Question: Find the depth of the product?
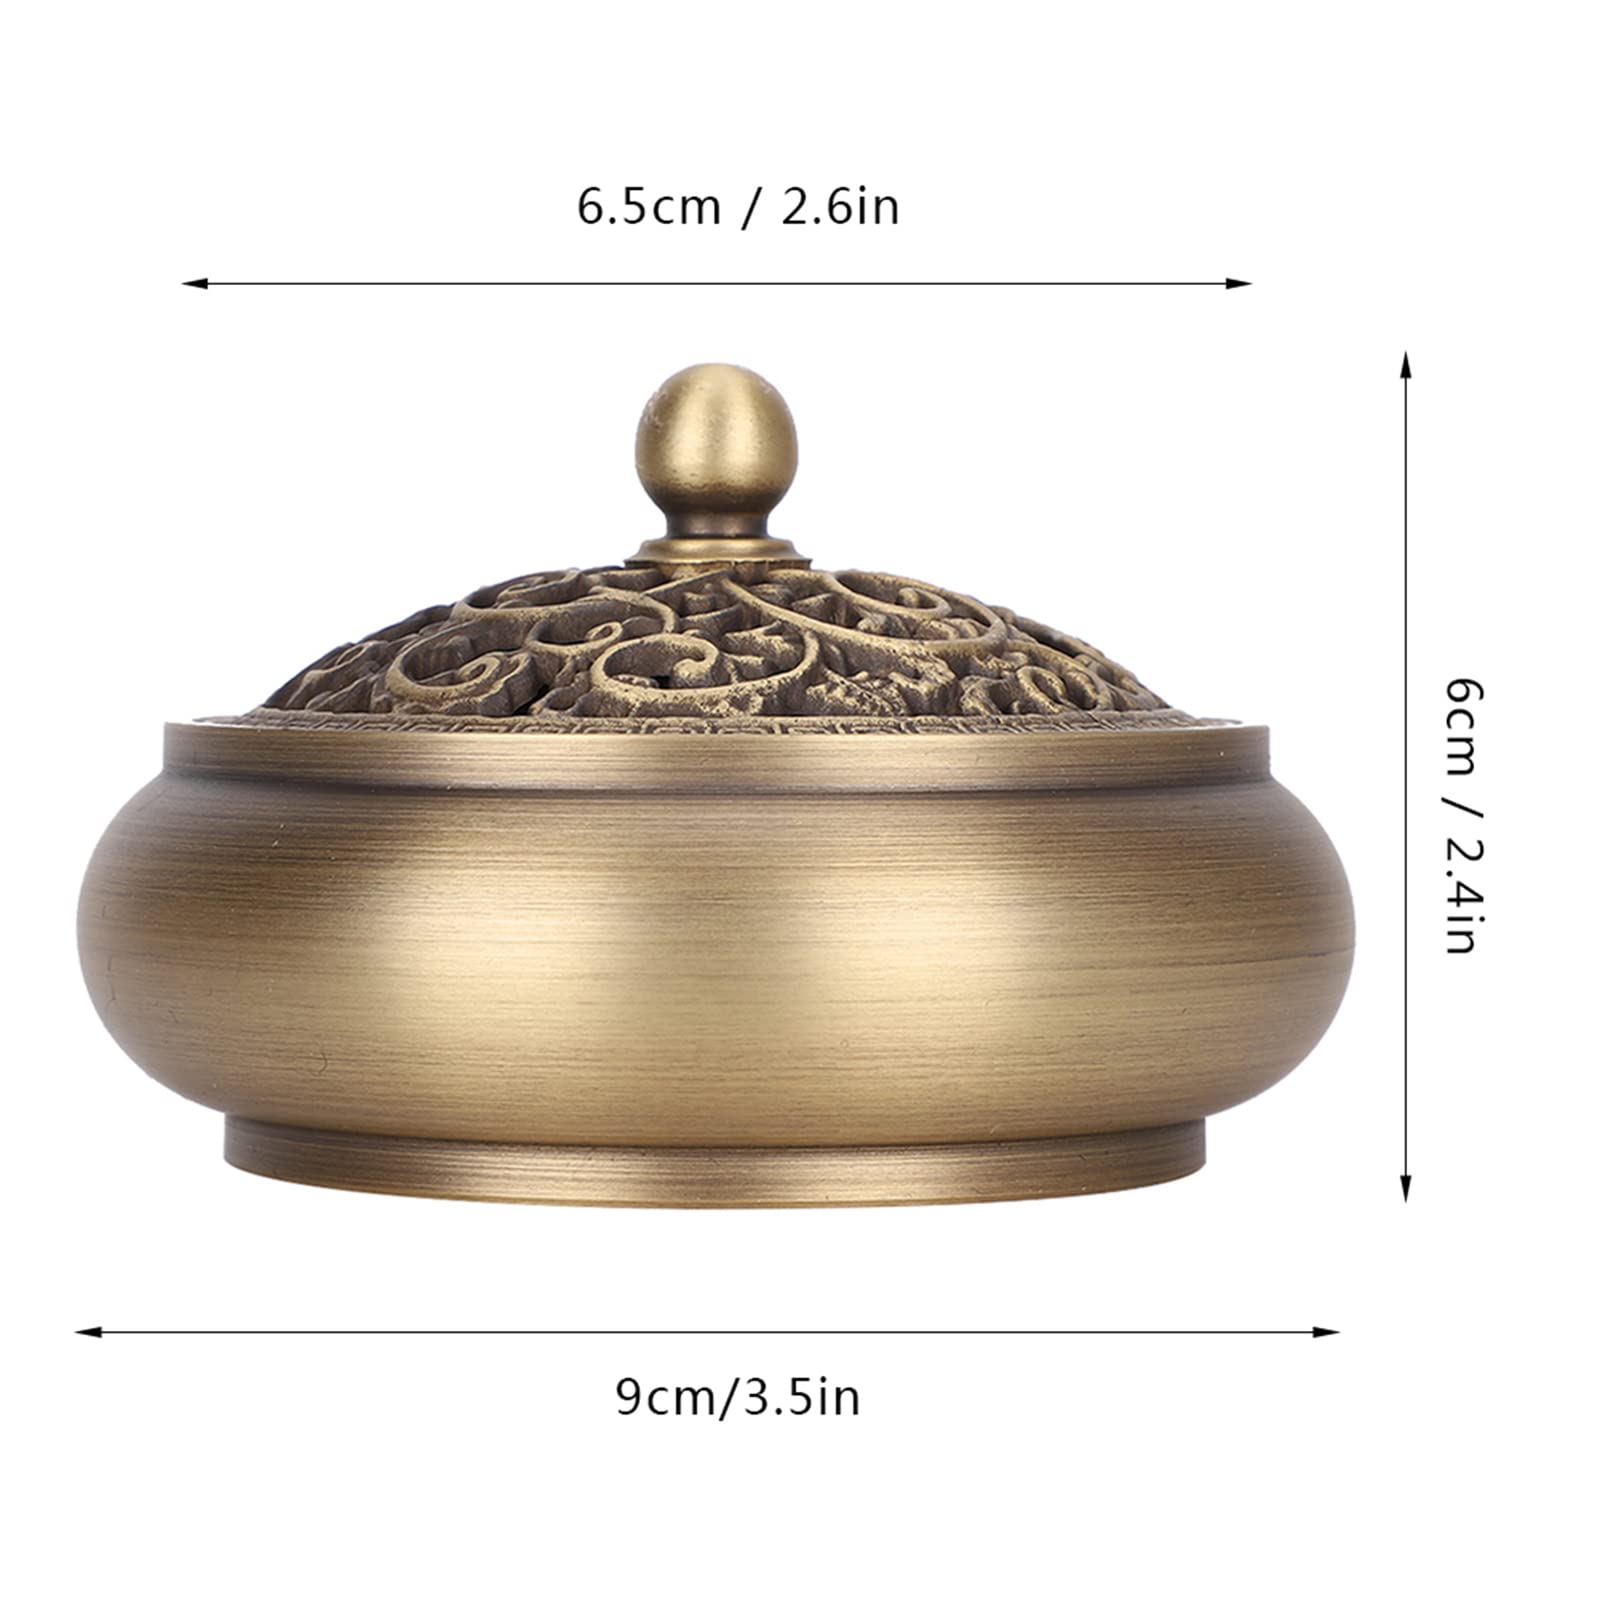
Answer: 9.0 centimetre